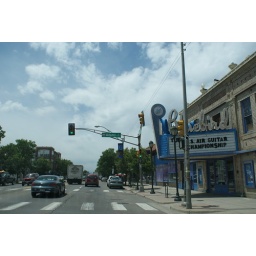
bluebird theater obscured by pole